American open-wheel car racing

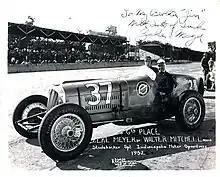
Zeke Meyer at 1932 Indianapolis 500

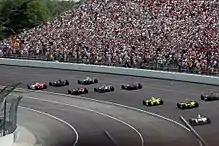
2008 Indianapolis 500, first Indianapolis 500 race in unification era

The national championship was sanctioned by the Contest Board of the American Automobile Association (AAA). The AAA first sanctioned automobile motorsports events in 1902. At first it used the rules of the Automobile Club of America (ACA), but it formed its own rules in 1903. It introduced the first track season championship for racing cars in 1905. Barney Oldfield was the first champion. No official season championship was recognized from 1906 to 1915, however, many races were held. Official records regard 1916 as the next contested championship season. Years later, retroactive titles were named back to 1902. These "post factum" seasons (1902–1904, 1906–1915, and 1917–1919) are considered unofficial and revisionist history by accredited historians.